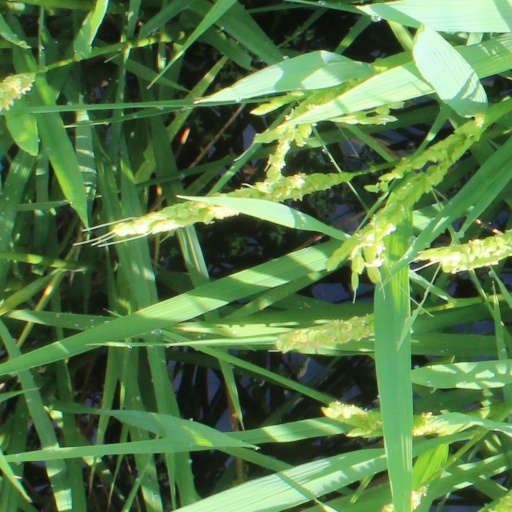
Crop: rice